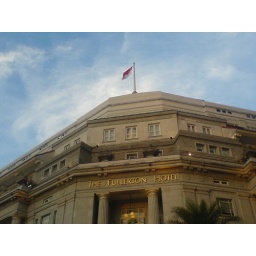
This is the Fullerton Hotel (duh) with the Singapore flag atop it, blowing in the wind against a clear blue sky.